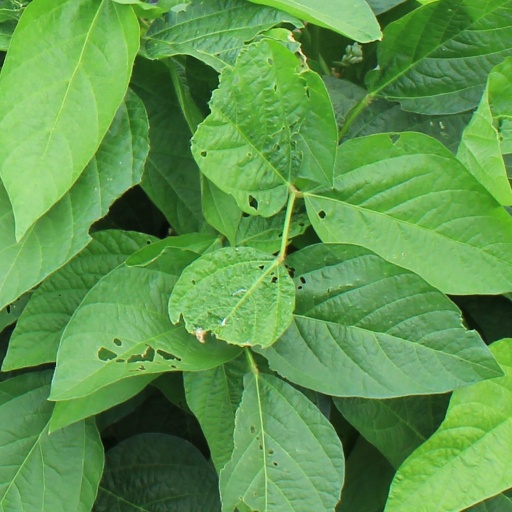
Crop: soybean